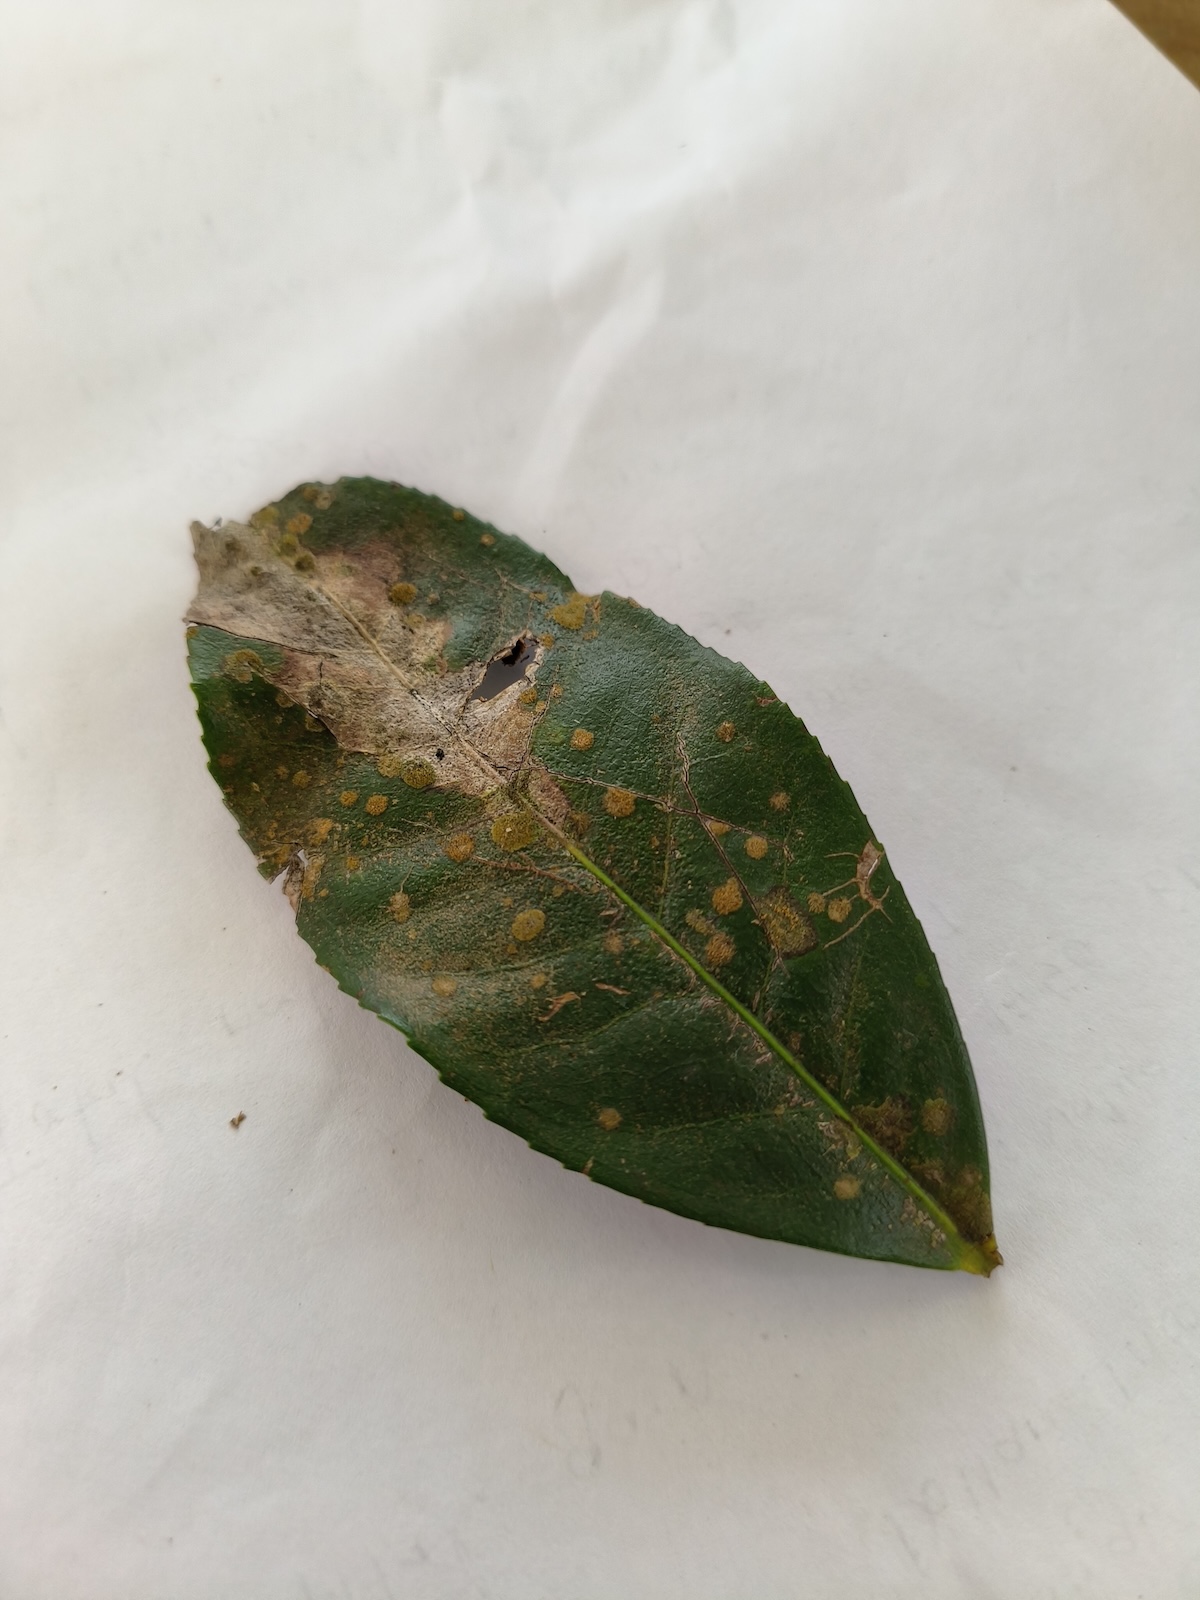
Label: Brown Blight